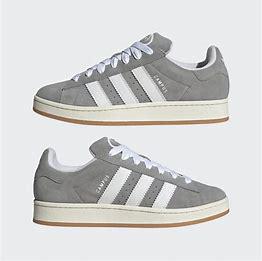
Brand: Adidas
Model: Campus